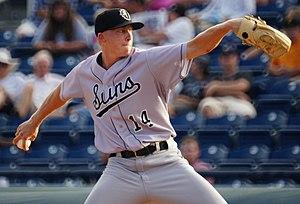
Scott Thomas McGough est un lanceur de relève droitier des Marlins de Miami de la Ligue majeure de baseball.